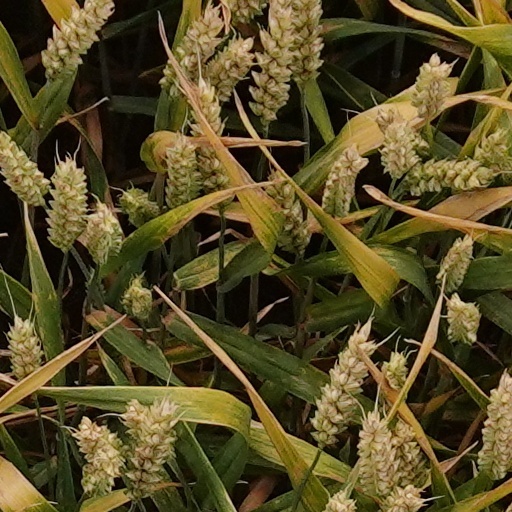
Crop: wheat